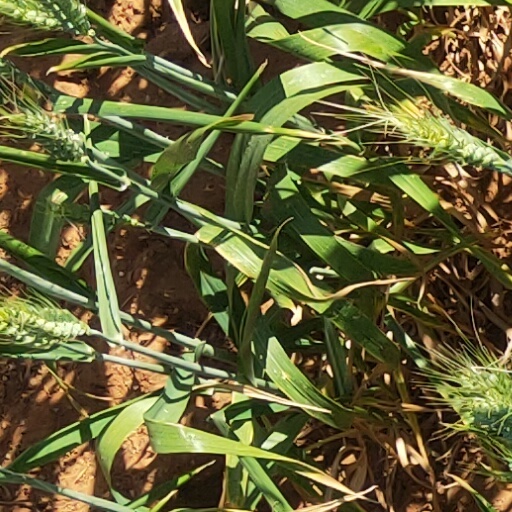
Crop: wheat